Audley End House

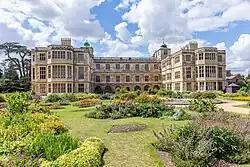
Audley End House in 2020

Audley End House is a largely early 17th-century country house outside Saffron Walden, Essex, England. It is a prodigy house, known as one of the finest Jacobean houses in England.